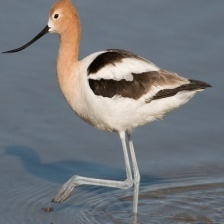
Species: AMERICAN AVOCET
Scientific name: PSITTACULA EUPATRIA